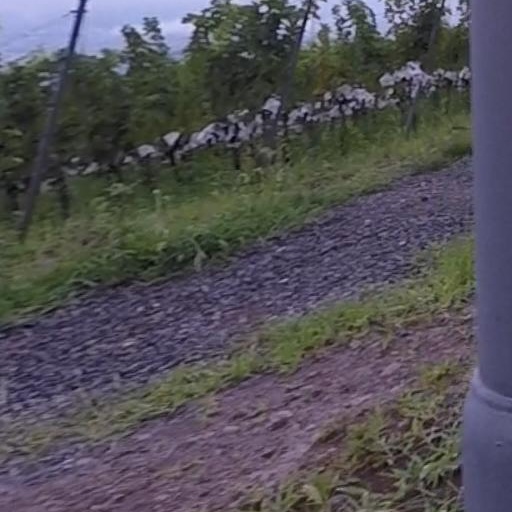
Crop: grape